Official Credit Institute

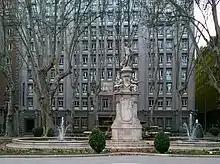
ICO headquarters

The Official Credit Institute (ICO) is a Spanish lending institution. Its functions include funding investment projects and the assistance for the liquidity needs of Spanish companies. It also operates as State Financial Agency.